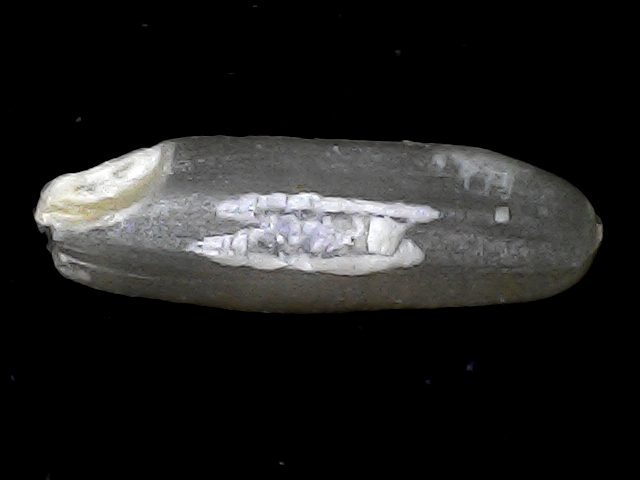
Rice variety: BD85